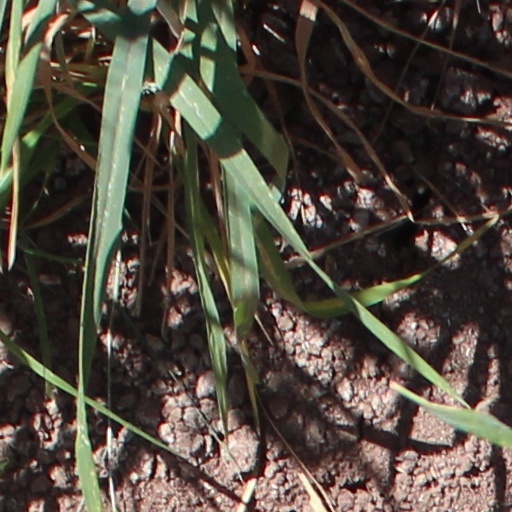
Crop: wheat